Jinwen University of Science and Technology light rail station

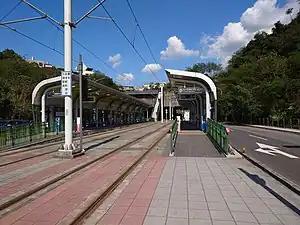
Station exterior

Jinwen University of Science and Technology (Chinese: 景文科大站; Pinyin: Jǐngwén kēdà zhàn) is a light rail station of the Ankeng light rail, operated by the New Taipei Metro, in Xindian, New Taipei, Taiwan.